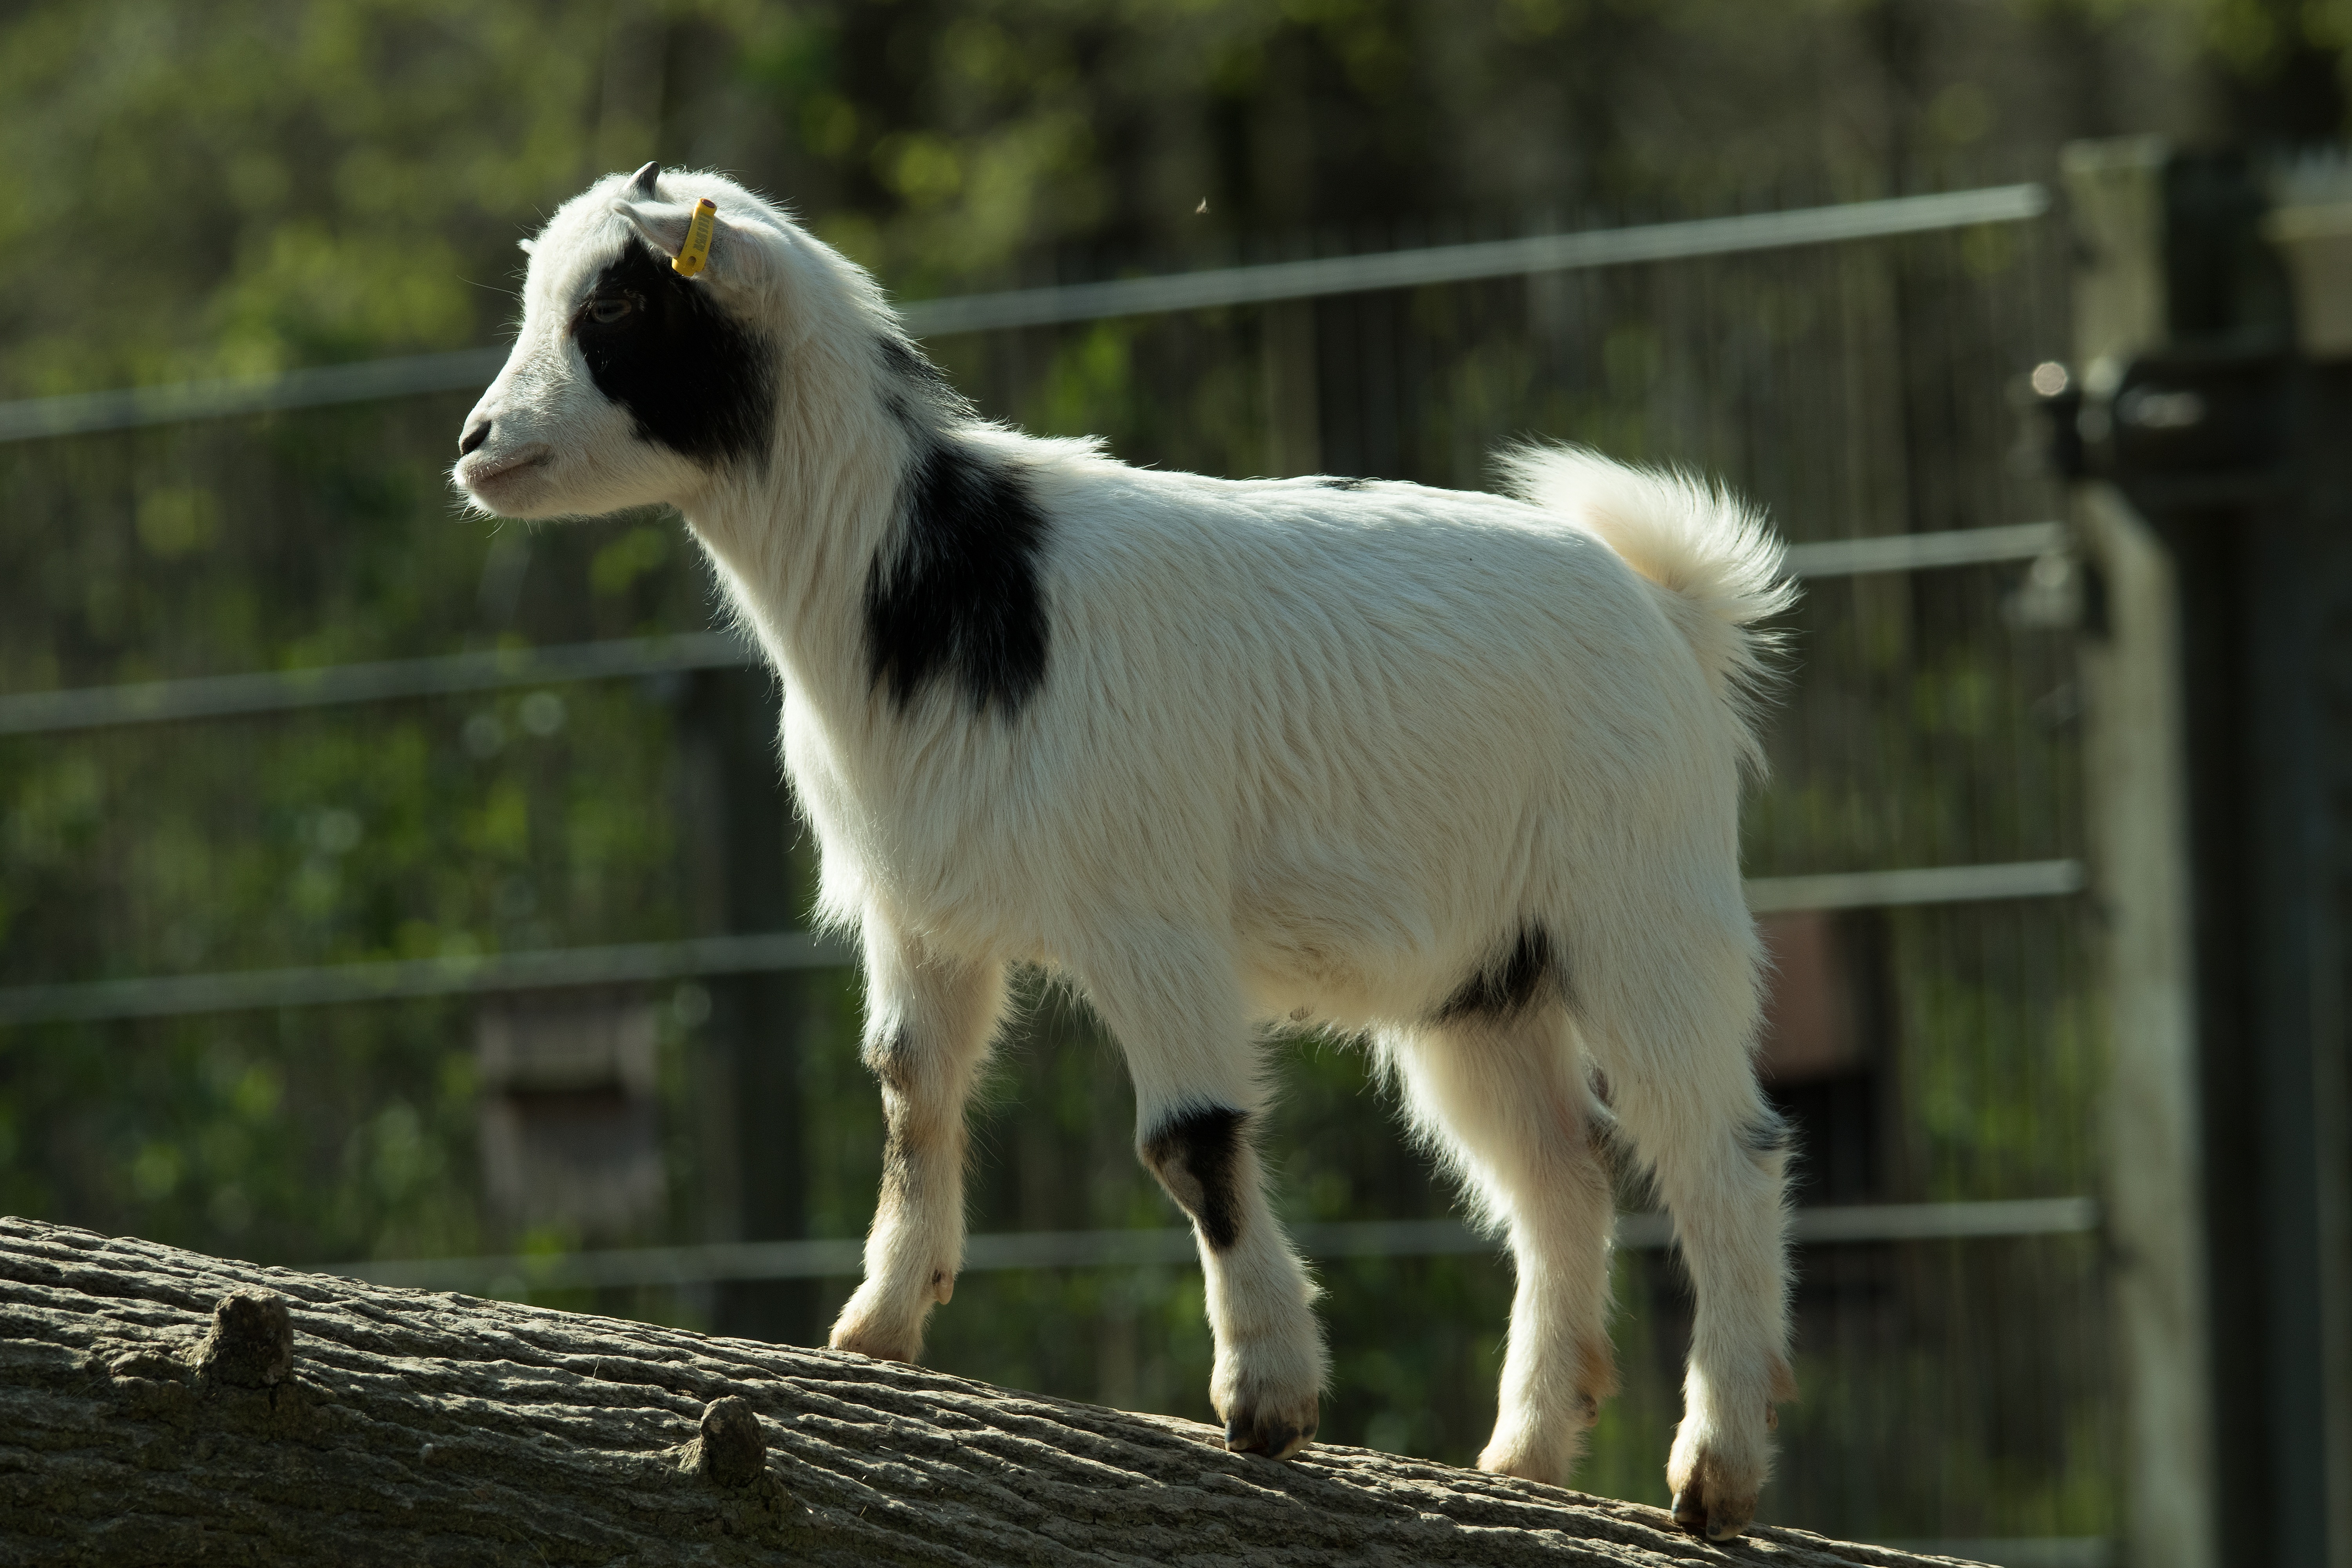
goat, zoo, pasture, livestock, sheep, mammal, fauna, mountain goat, enclosure, goats, vertebrate, sheeps, horns, domestic goat, billy goat, cow goat family